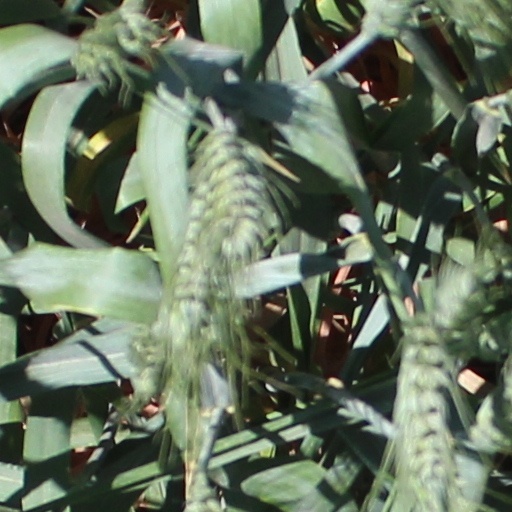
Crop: wheat